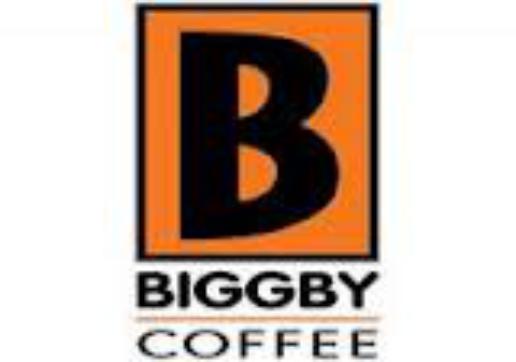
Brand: Biggby Coffee
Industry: Food